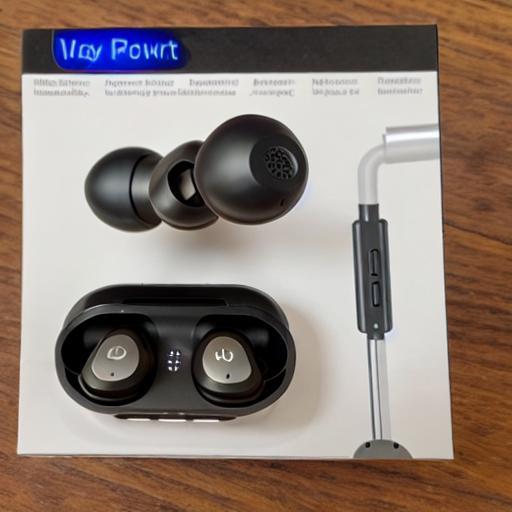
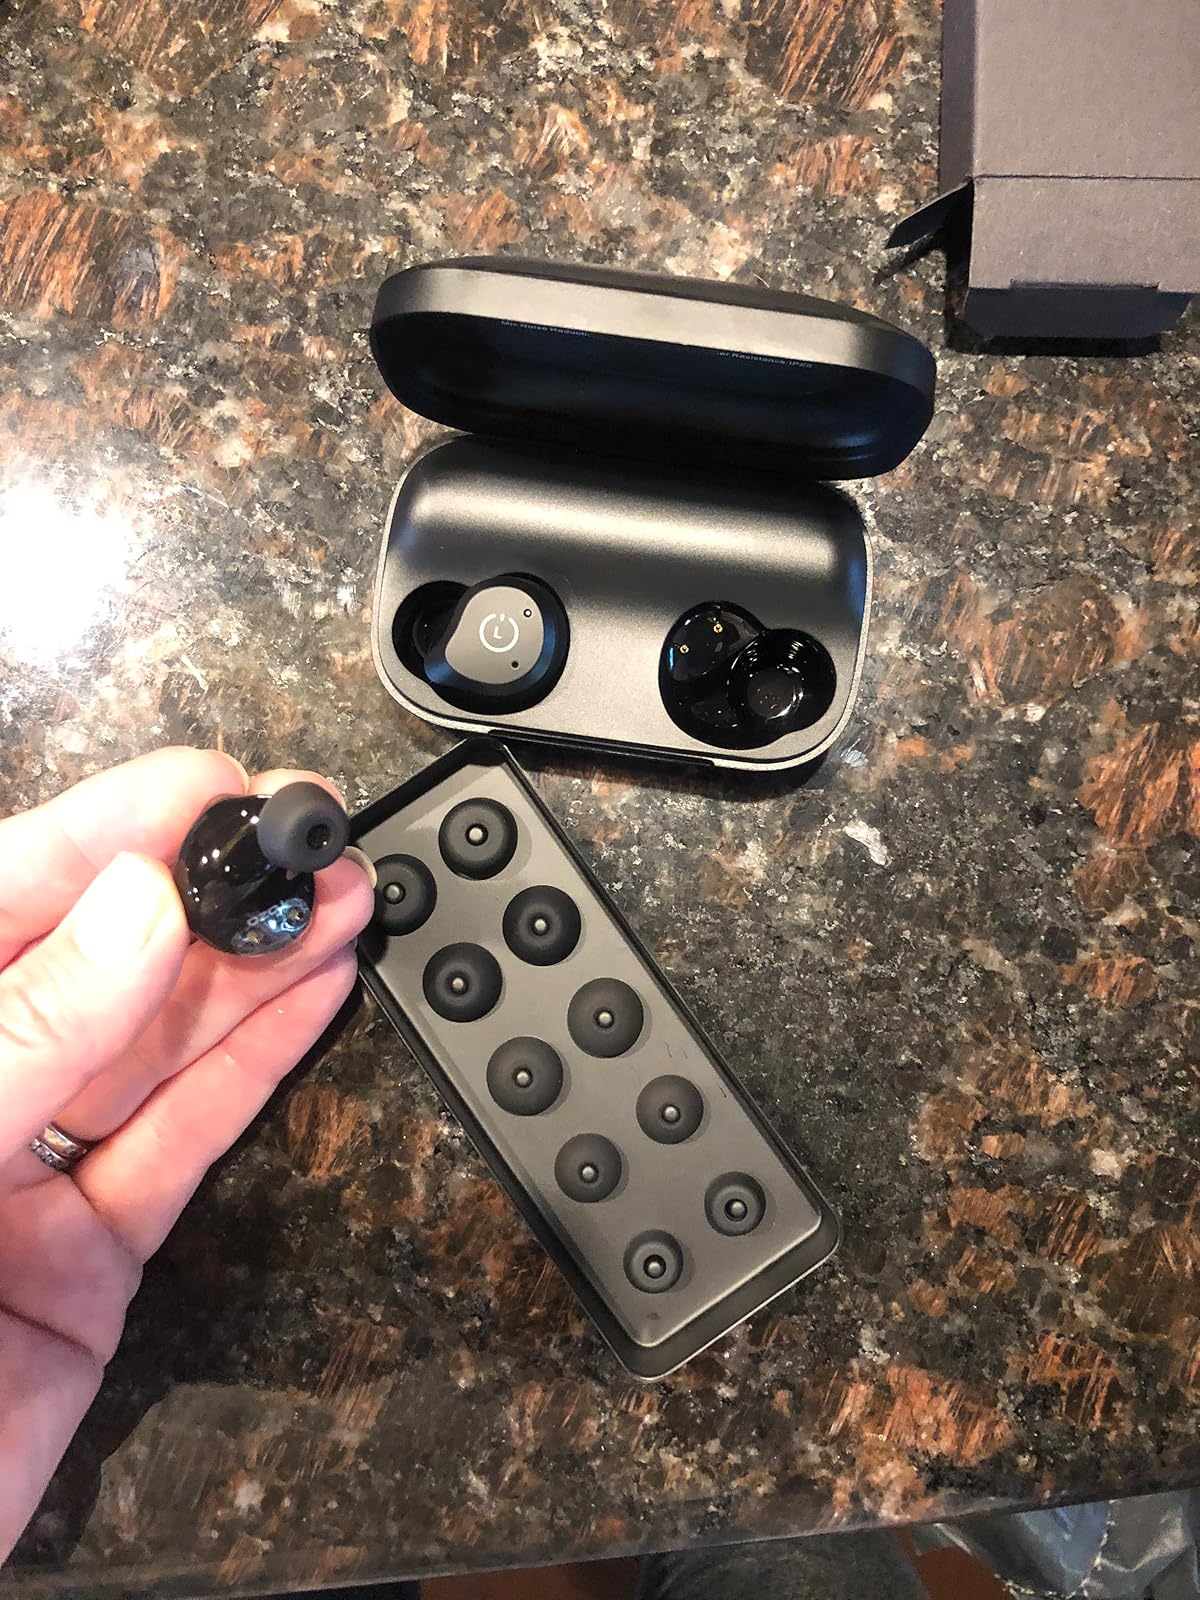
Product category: earbuds
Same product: no